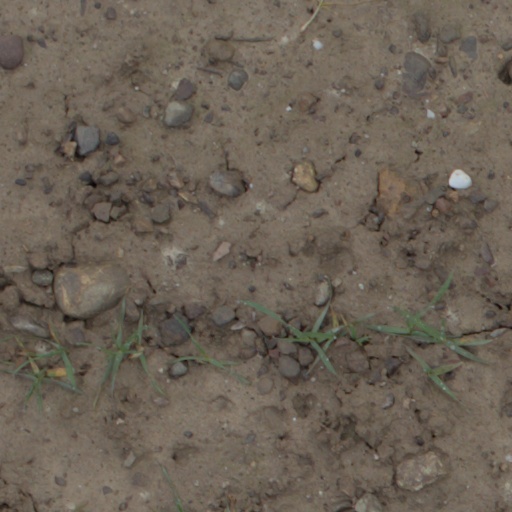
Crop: wheat